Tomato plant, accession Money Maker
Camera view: horizontal (90 deg, fisheye); turntable rotation: 30 degrees
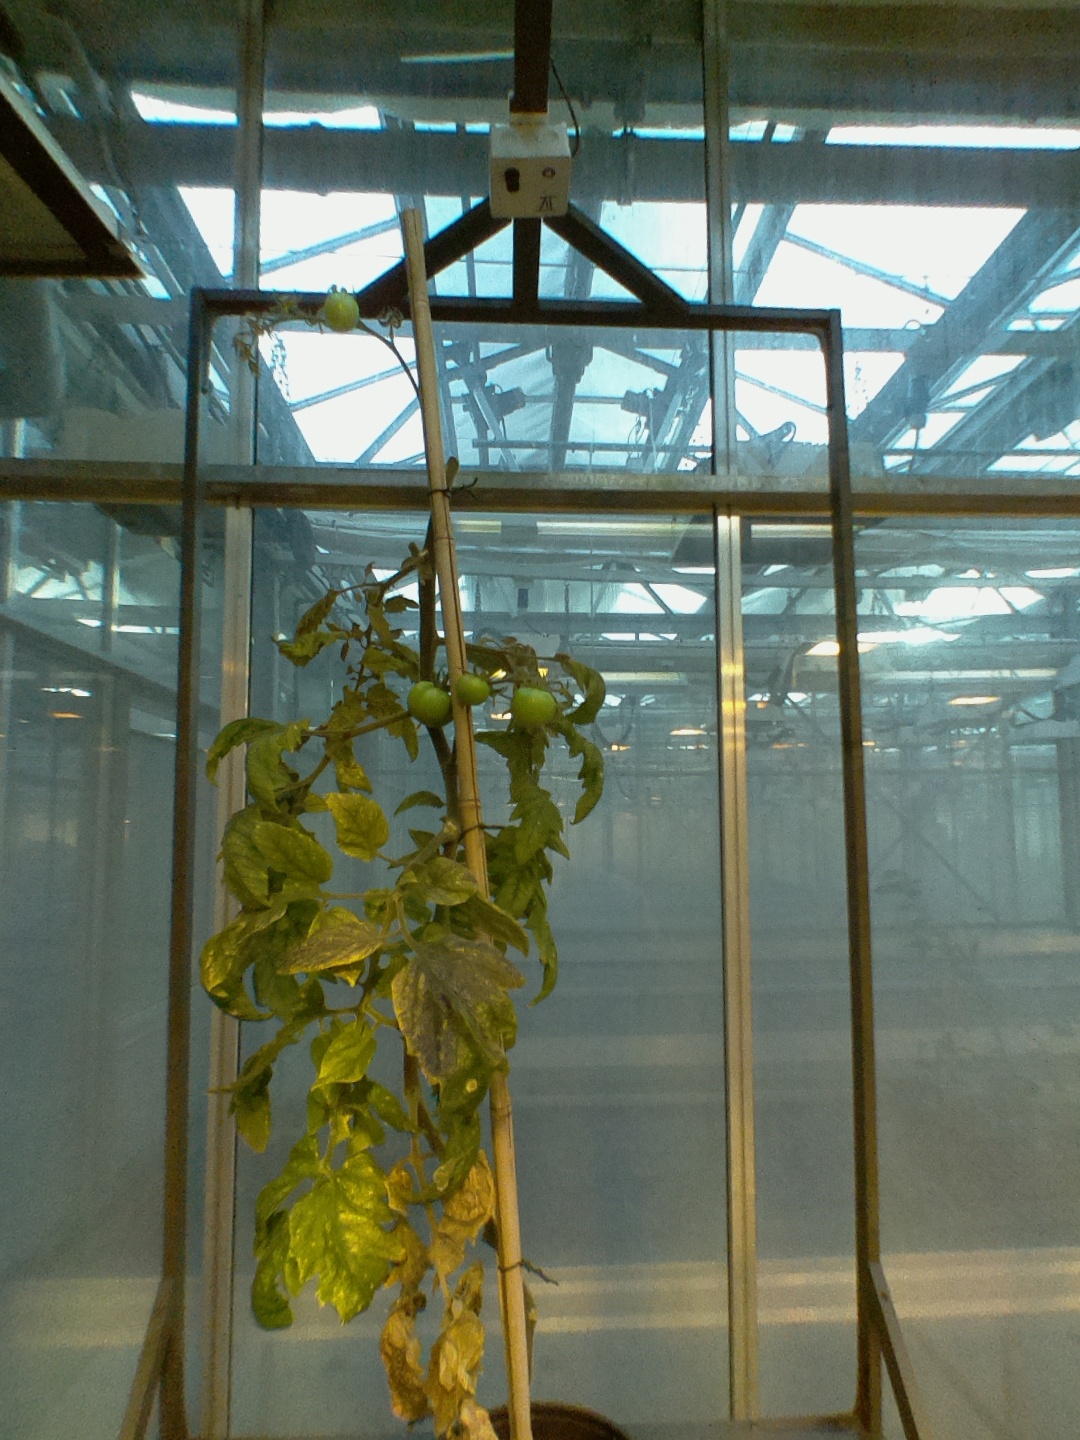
BBCH growth stage 78: 80% -90% of final fruit size